Oleksiy Beketov

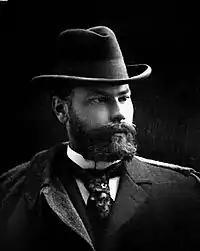
1890s

Oleksiy Mykolaovych Beketov (3 March 1862, Kharkiv, Russian Empire — 23 November 1941, Kharkiv, Ukrainian SSR) was a Ukrainian architect, , who made significant contributions to the architectural landscape of Kharkiv and beyond, primarily working in the Neoclassical, Neo-Renaissance, and Art Nouveau styles. He was an honorary Professor at the St. Petersburg Imperial Academy of Arts from 1894.